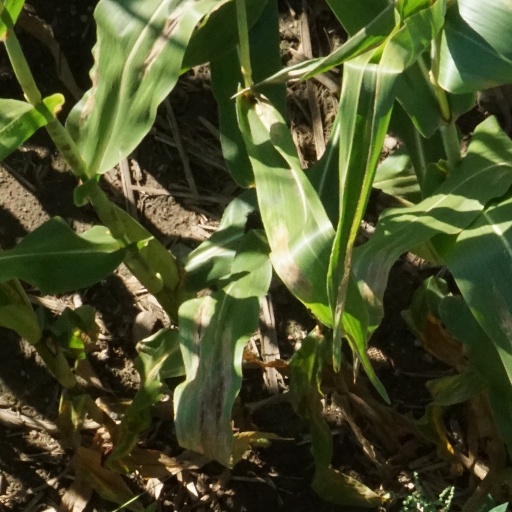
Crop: maize; corn